Demodex

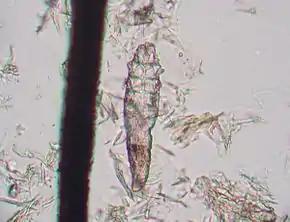
"D. canis"

The natural host of "D. canis" is the domestic dog. "Demodex canis" mites can survive on immunosuppressed human skin and human mites can infect immunosuppressed dogs, although reported cases are rare. Ivermectin is used for "Demodex" mites requiring up to four treatments to eradicate in humans; only one treatment is usually given to dogs to reduce mite count. Naturally, the "D. canis" mite has a commensal relationship with the dog, and under normal conditions does not produce any clinical signs or disease. The escalation of a commensal "D. canis" infestation into one requiring clinical attention usually involves complex immune factors.